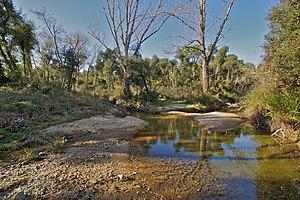
Calonge, Catalogne: La confluence de la Riera de Mas Riera et de la Riera de Mas Cases dans la Riera dels Molins